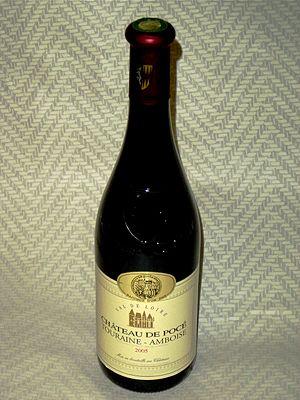
Bouteille de Touraine Amboise titrée Bachus d'Or - Indre et Loire
Le touraine-amboise est un vin produit par dix communes bordant les deux rives de la Loire, à l'est la ville d'Amboise et de son château royal.